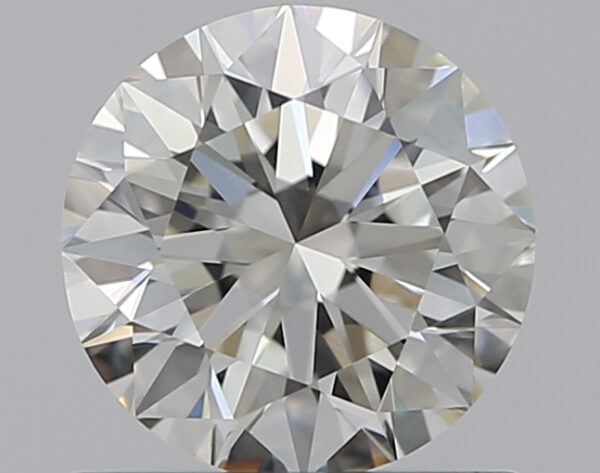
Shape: round
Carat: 0.72
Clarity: VVS1
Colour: J
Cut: EX
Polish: EX
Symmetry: EX
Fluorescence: N
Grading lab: GIA
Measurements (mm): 5.71 x 5.74 x 3.54